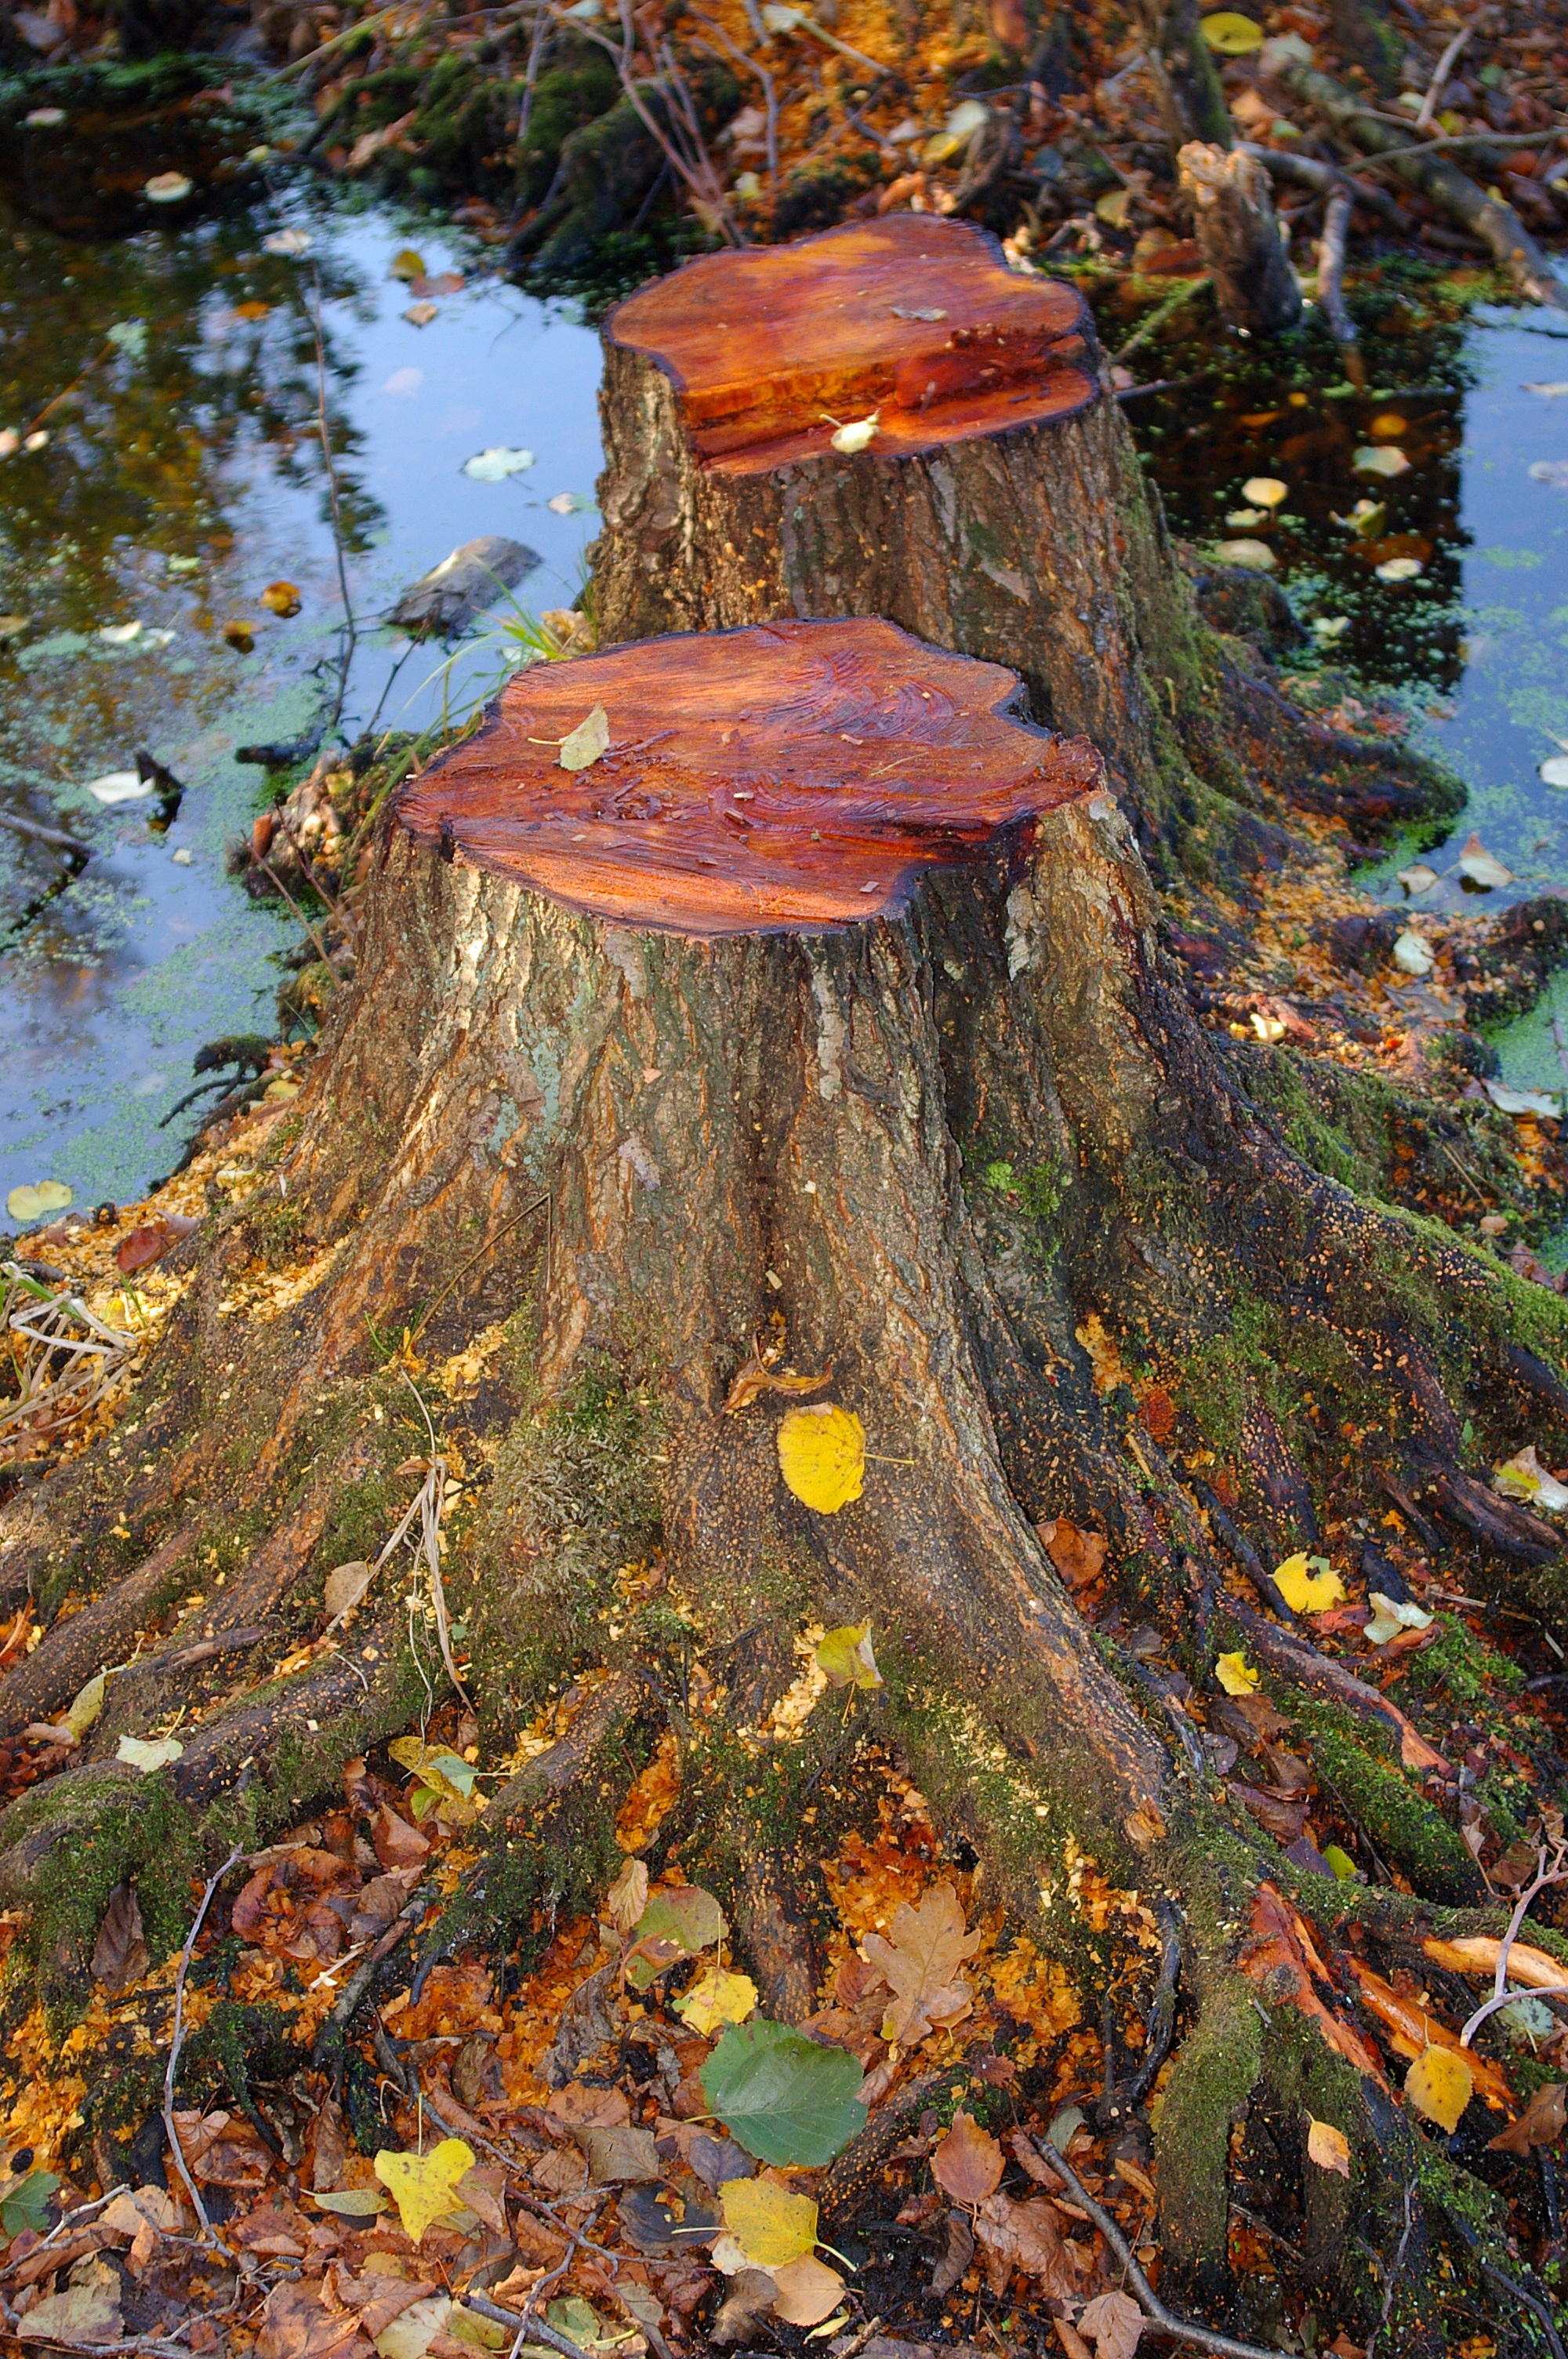
tree, nature, forest, wood, leaf, flower, trunk, color, autumn, botany, colorful, flora, season, trees, emerge, deciduous tree, tribe, forest floor, coloring, leaves, woodland, tree stump, habitat, october, fall color, fall foliage, leaves in the autumn, autumn gold, autumn forest, fall leaves, golden autumn, mirroring, sawed off, golden october, cut down, woody plant